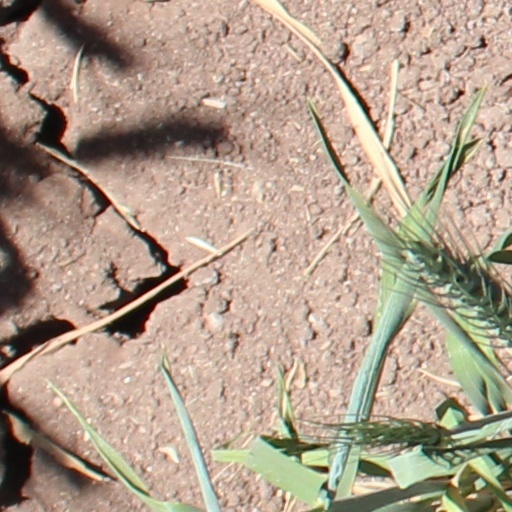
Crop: wheat